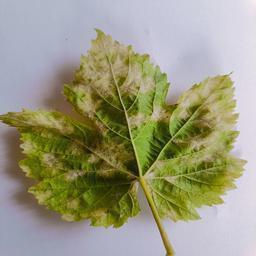
Label: Downy Mildew